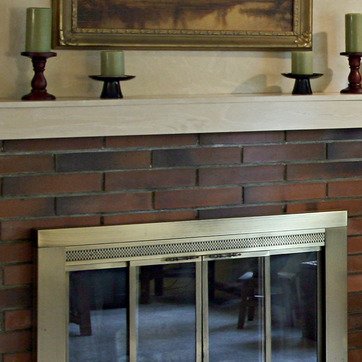
Material: brick